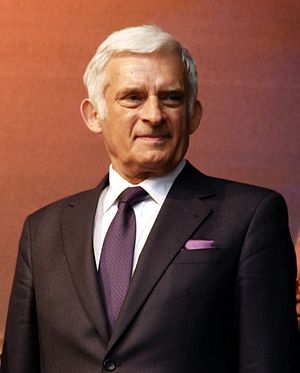
Jerzy Buzek
Jerzy Karol Buzek er en polsk politiker og professor dr hab. i kemisk ingeniørvidenskab. Jerzy Karol Buzek, der er lutheraner, var Polens premierminister i årene 1997–2001, og fra 2004 medlem af Europaparlamentet, som han 14. juli 2009 blev formand for.